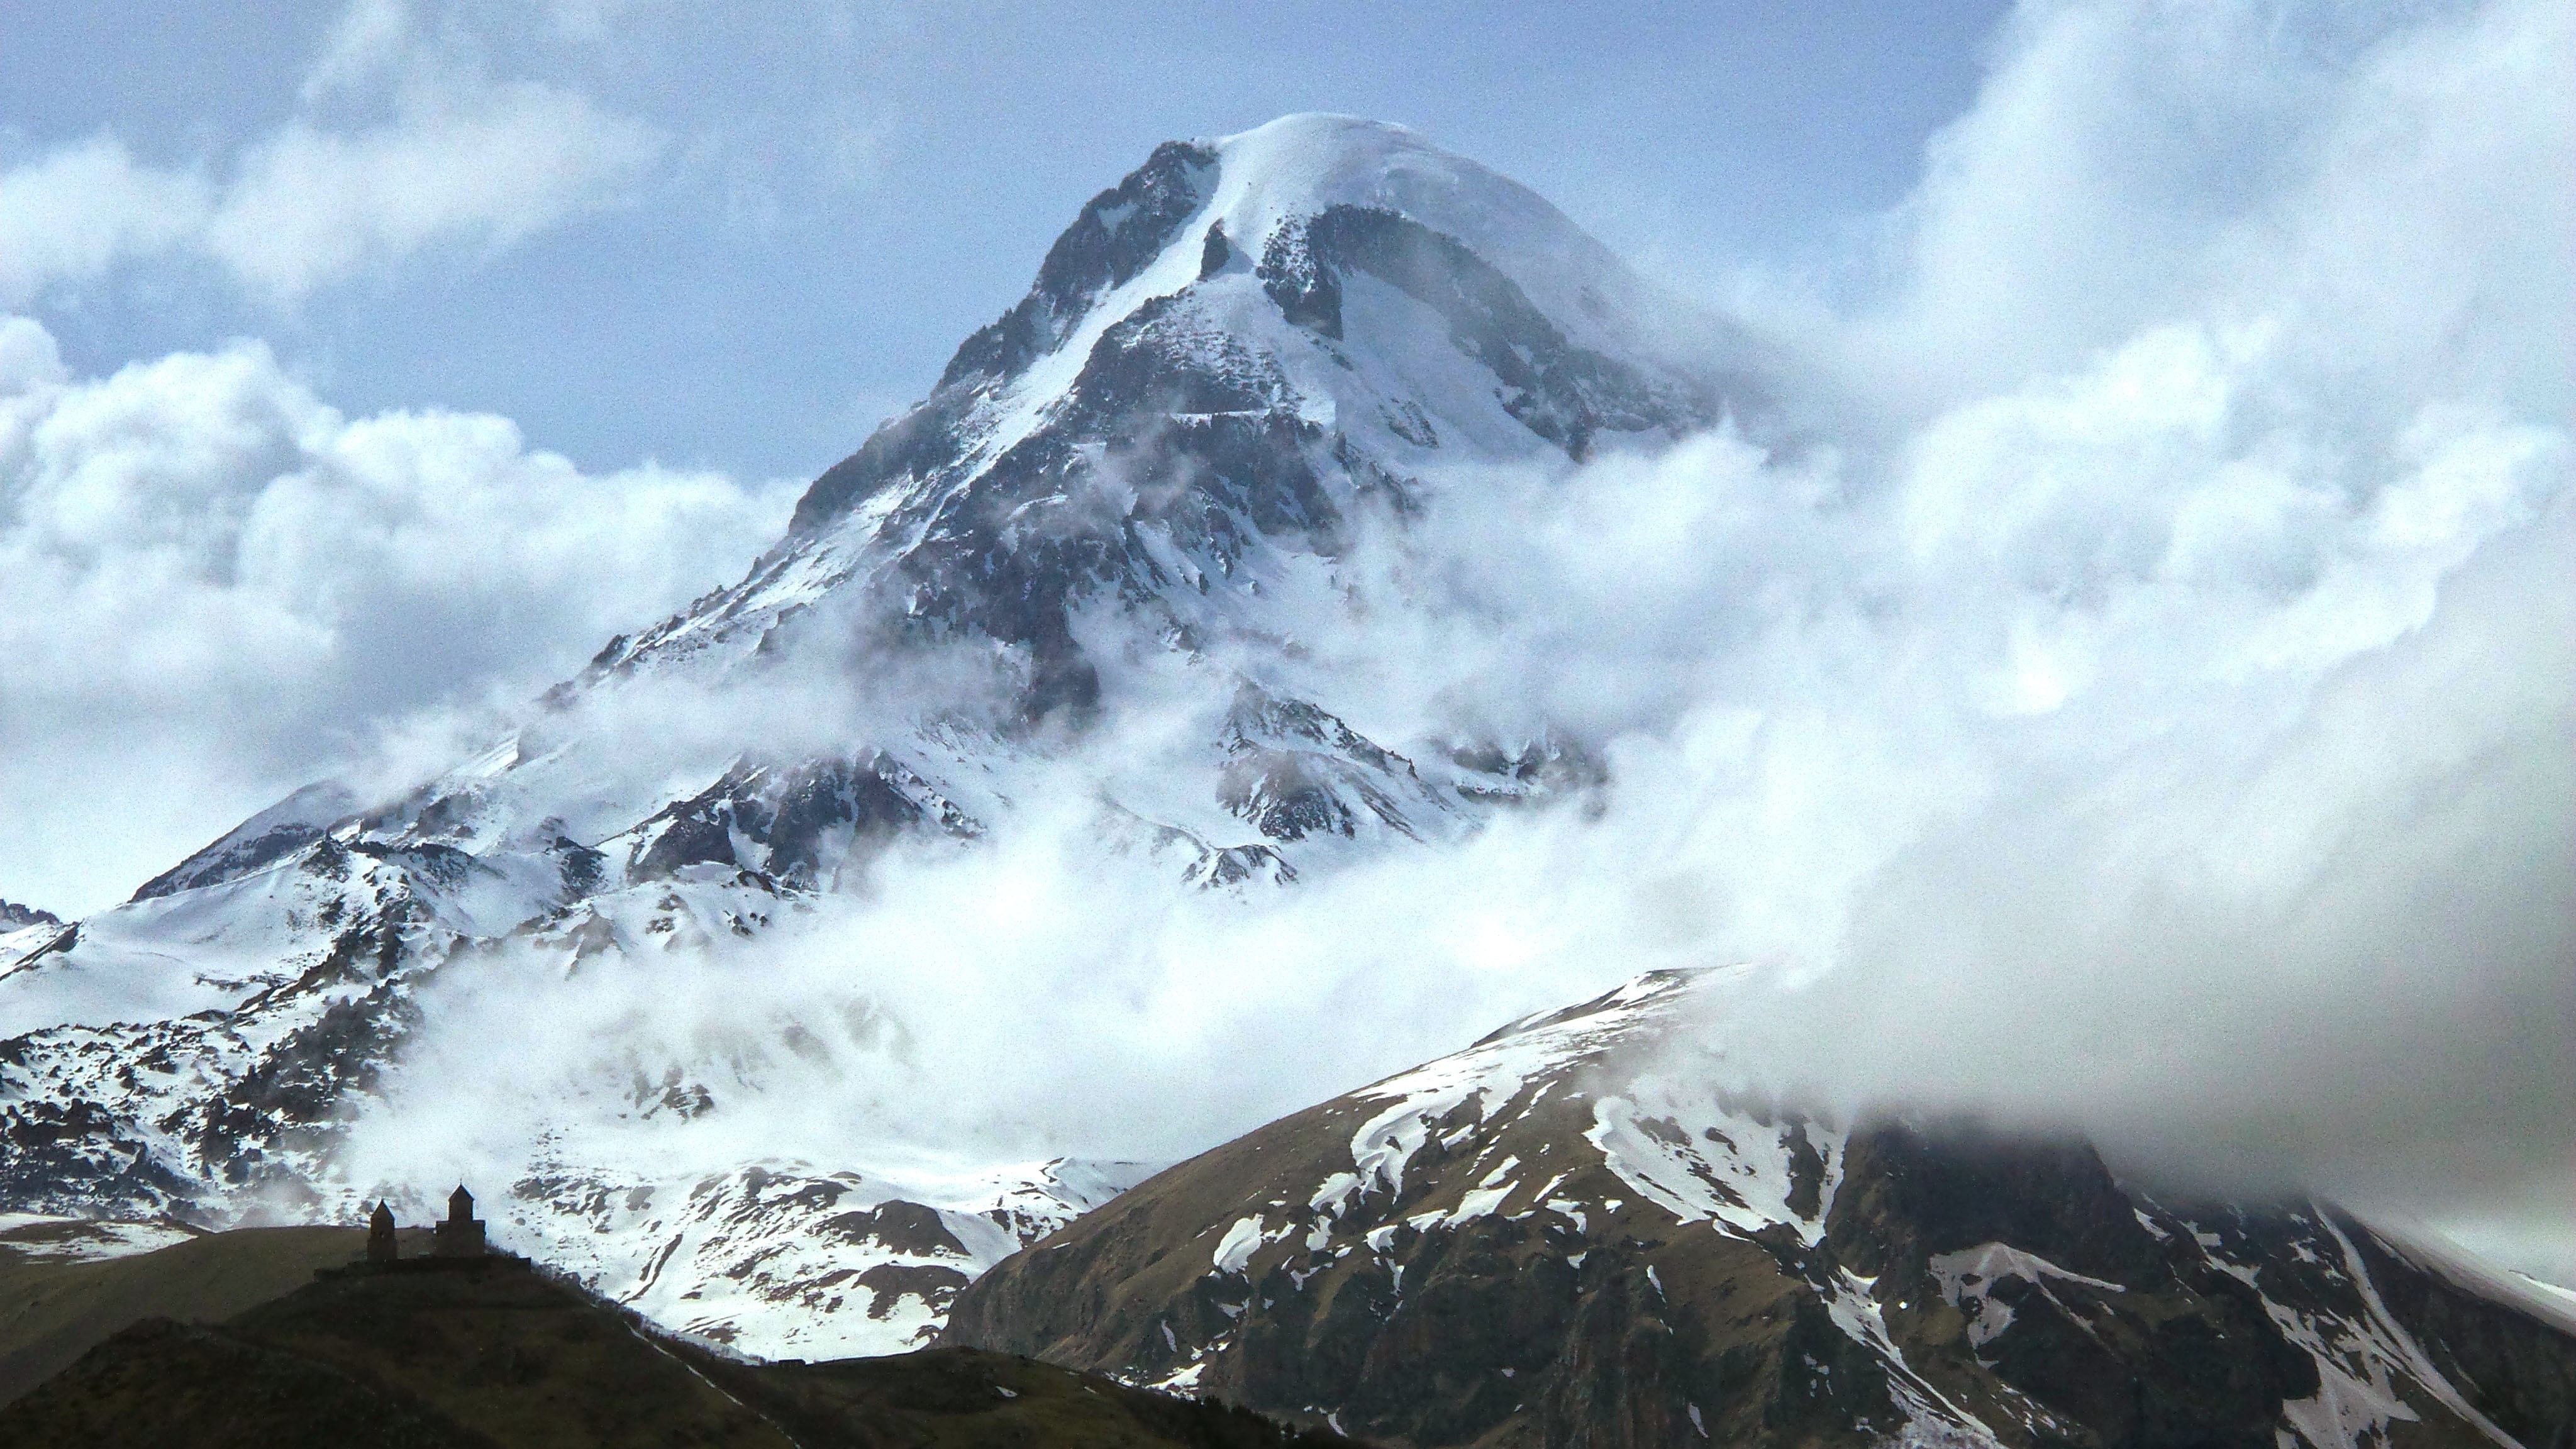
mountain, adventure, mountain range, ridge, summit, mountaineering, massif, mountains, alps, plateau, georgia, fell, cirque, landform, stratovolcano, kazbek, the caucasus, the clouds, mountain pass, geographical feature, mountainous landforms, geological phenomenon